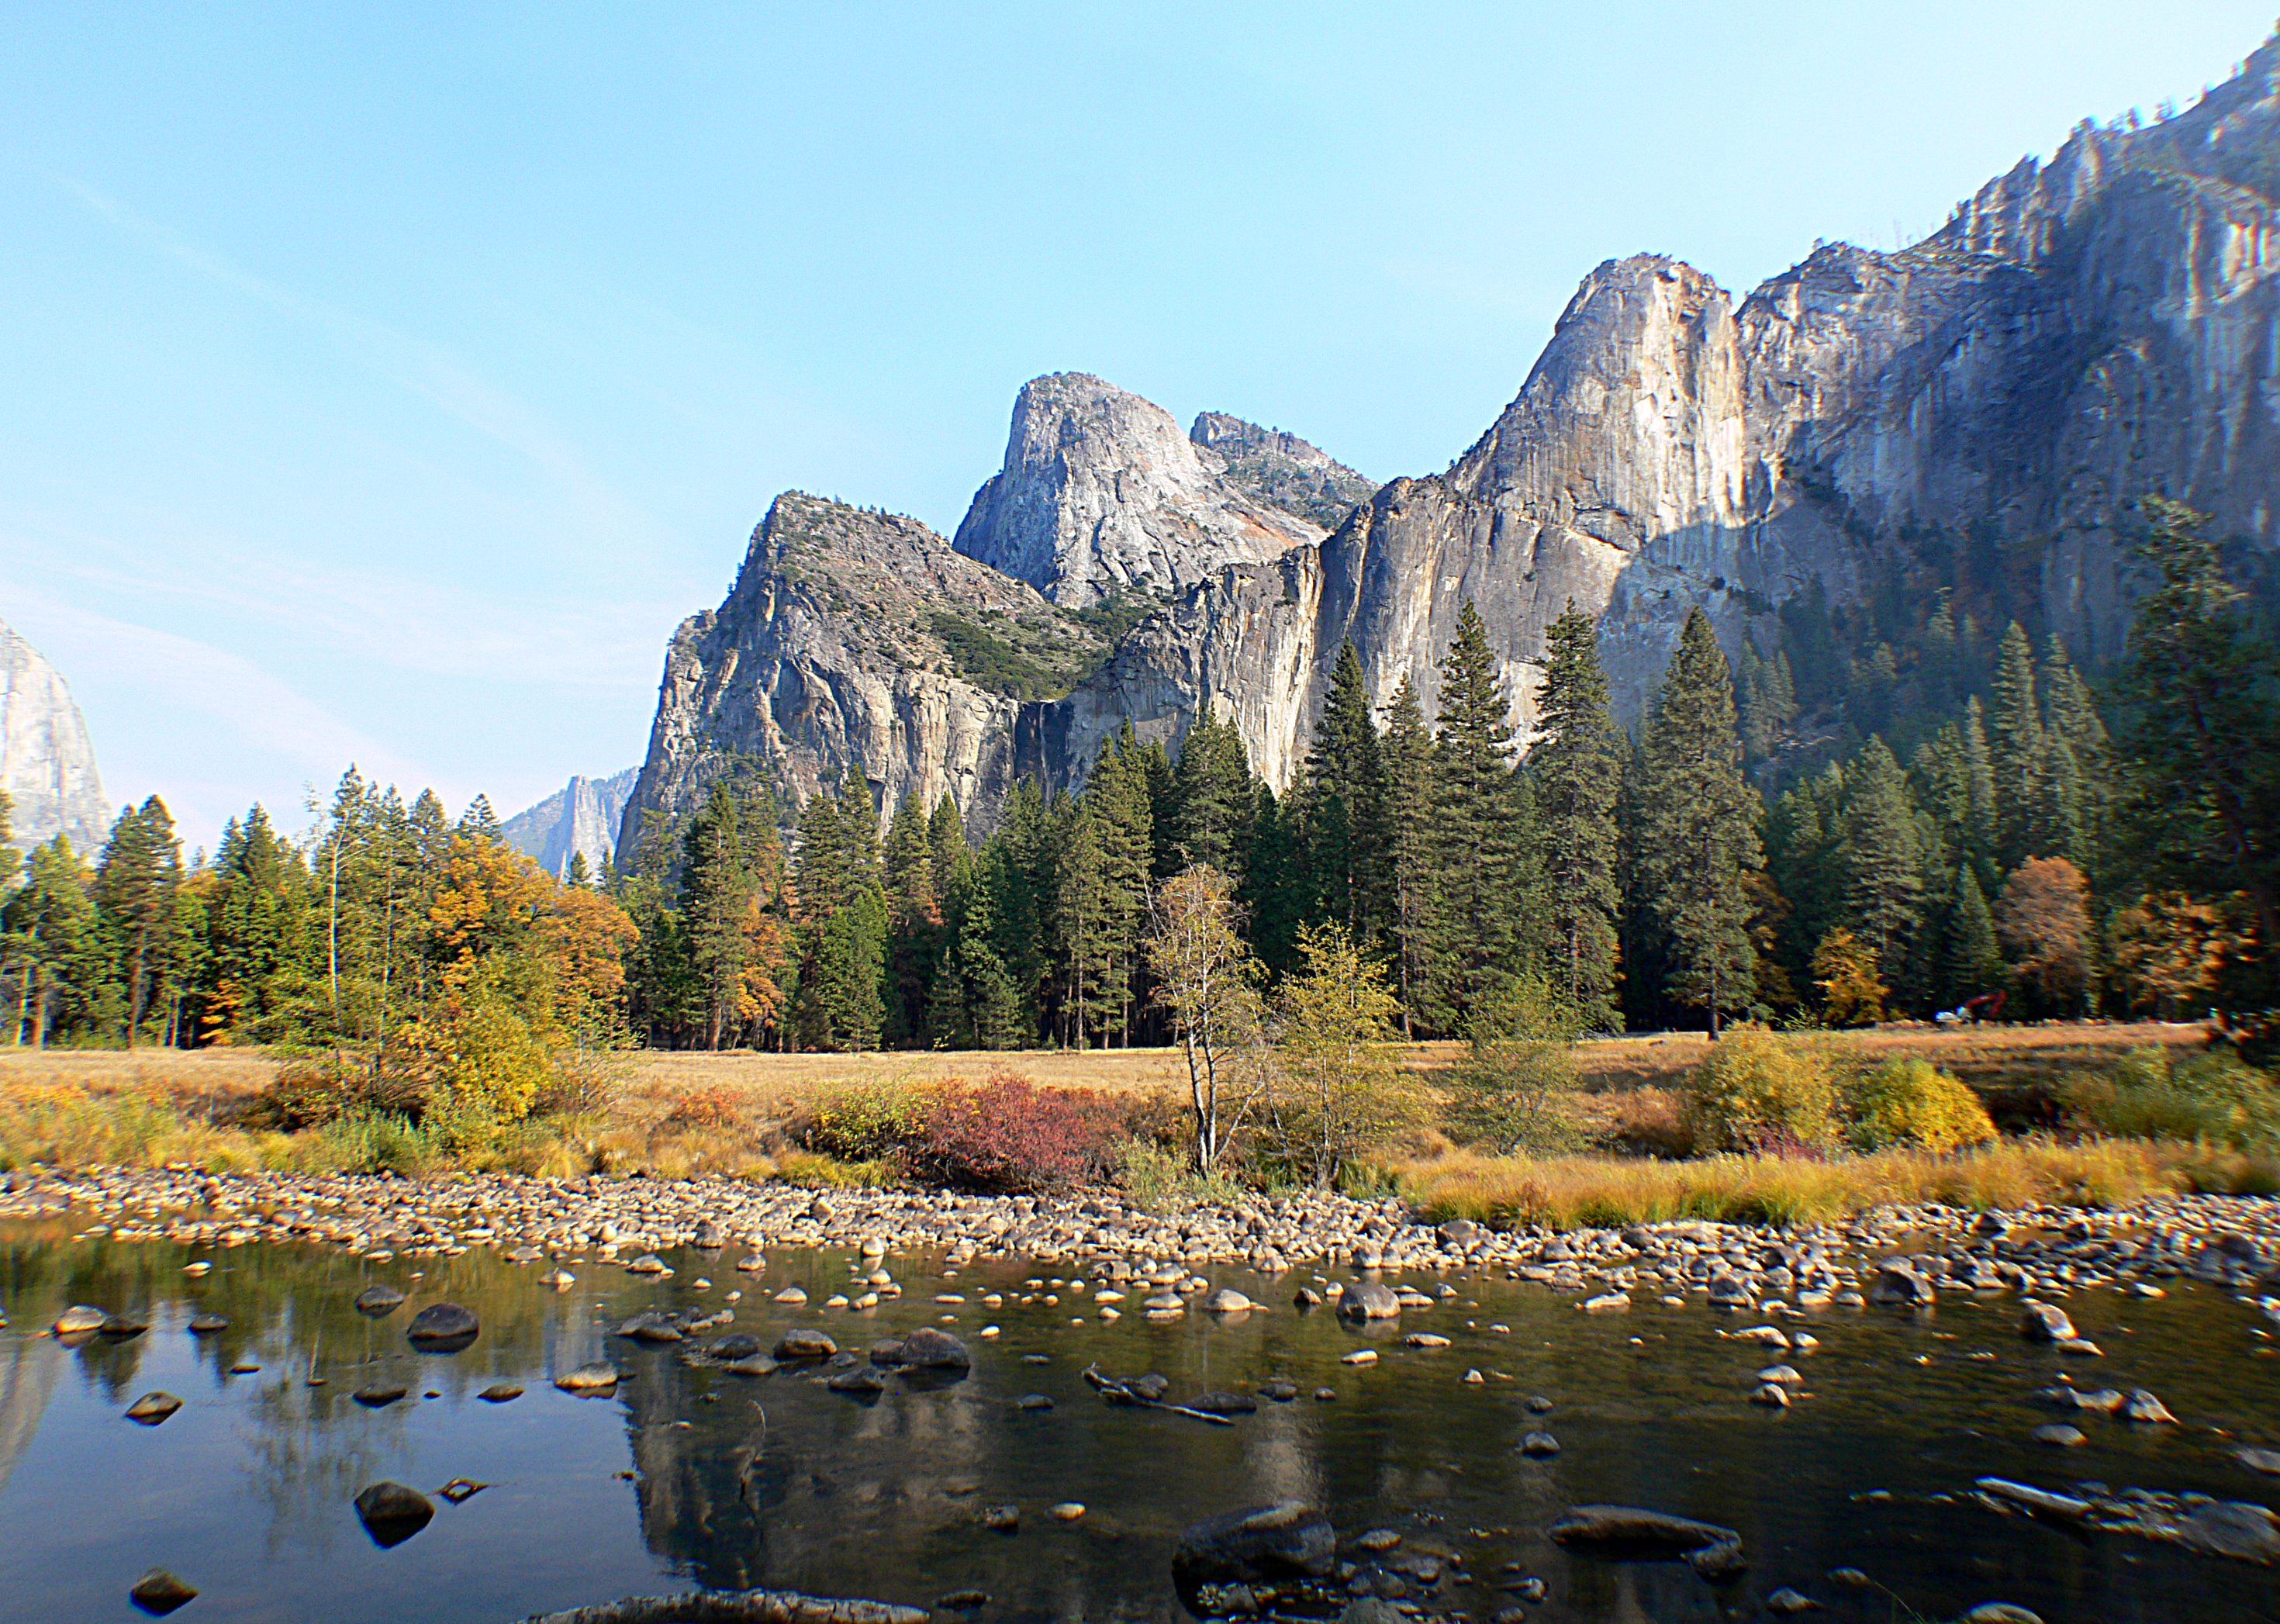
landscape, tree, water, nature, wilderness, mountain, leaf, fall, flower, lake, river, valley, mountain range, reflection, autumn, park, camping, national park, season, body of water, outdoors, nationalpark, publicdomain, mountains, waterfalls, bridgecamera, halfdome, highsierracalifornia, yesomite, landform, mountainous landforms